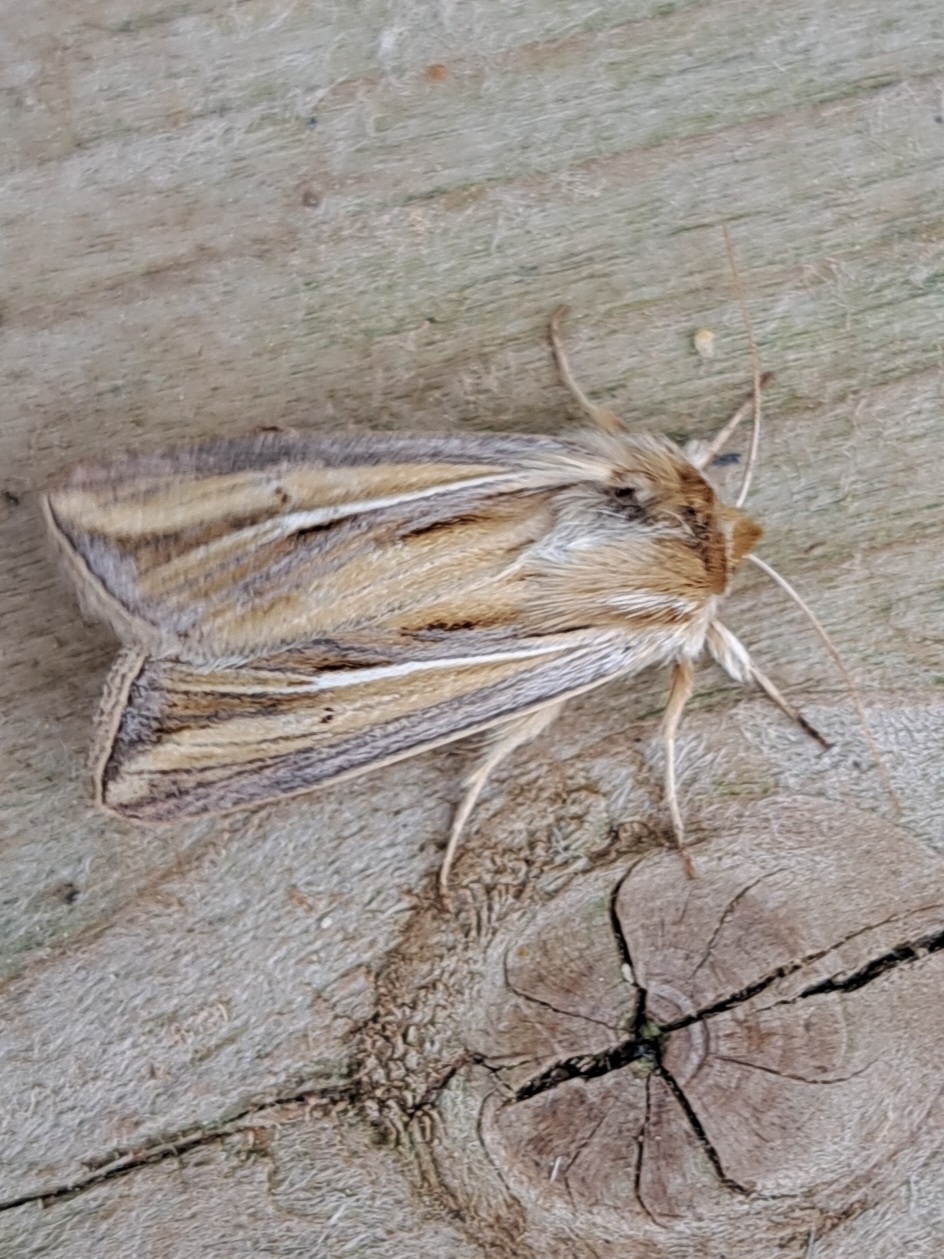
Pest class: wheathead_armyworm_Dargida_diffusa